Cherokee National Jail

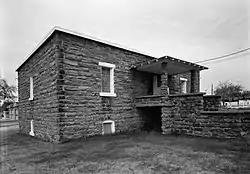
Cherokee National Jail in 1979

The Cherokee National Jail or Cherokee National Penitentiary (Cherokee: Ꮳꮃꭹ Ꭼꮎꮥꮎ Ꮧꮣꮝꮪꭹ) was built in 1874 as part of a governmental complex for the Cherokee Nation in Tahlequah, Oklahoma. It served the Cherokee Nation until it was sold to Cherokee County, Oklahoma, which used it as a jail into the 1970s.